Chakir El Homrani

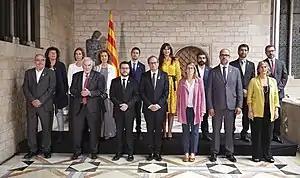
Homrani and other members of the Catalan government on 2 June 2018

Homrani contested the 2015 regional election as a Junts pel Sí (JxSí) electoral alliance candidate in the Province of Barcelona and was elected to the Parliament of Catalonia. At the 2017 regional election Homrani was placed 21st on the Republican Left of Catalonia–Catalonia Yes alliance's list of candidates in Barcelona but the alliance only managed to win 18 seats in the province and as a result he failed to get re-elected. However, in March 2018, he, together with Magdalena Casamitjana i Aguilà and Assumpció Laïlla i Jou, were appointed to the Catalan Parliament following the resignation of Dolors Bassa, Carme Forcadell and Marta Rovira.